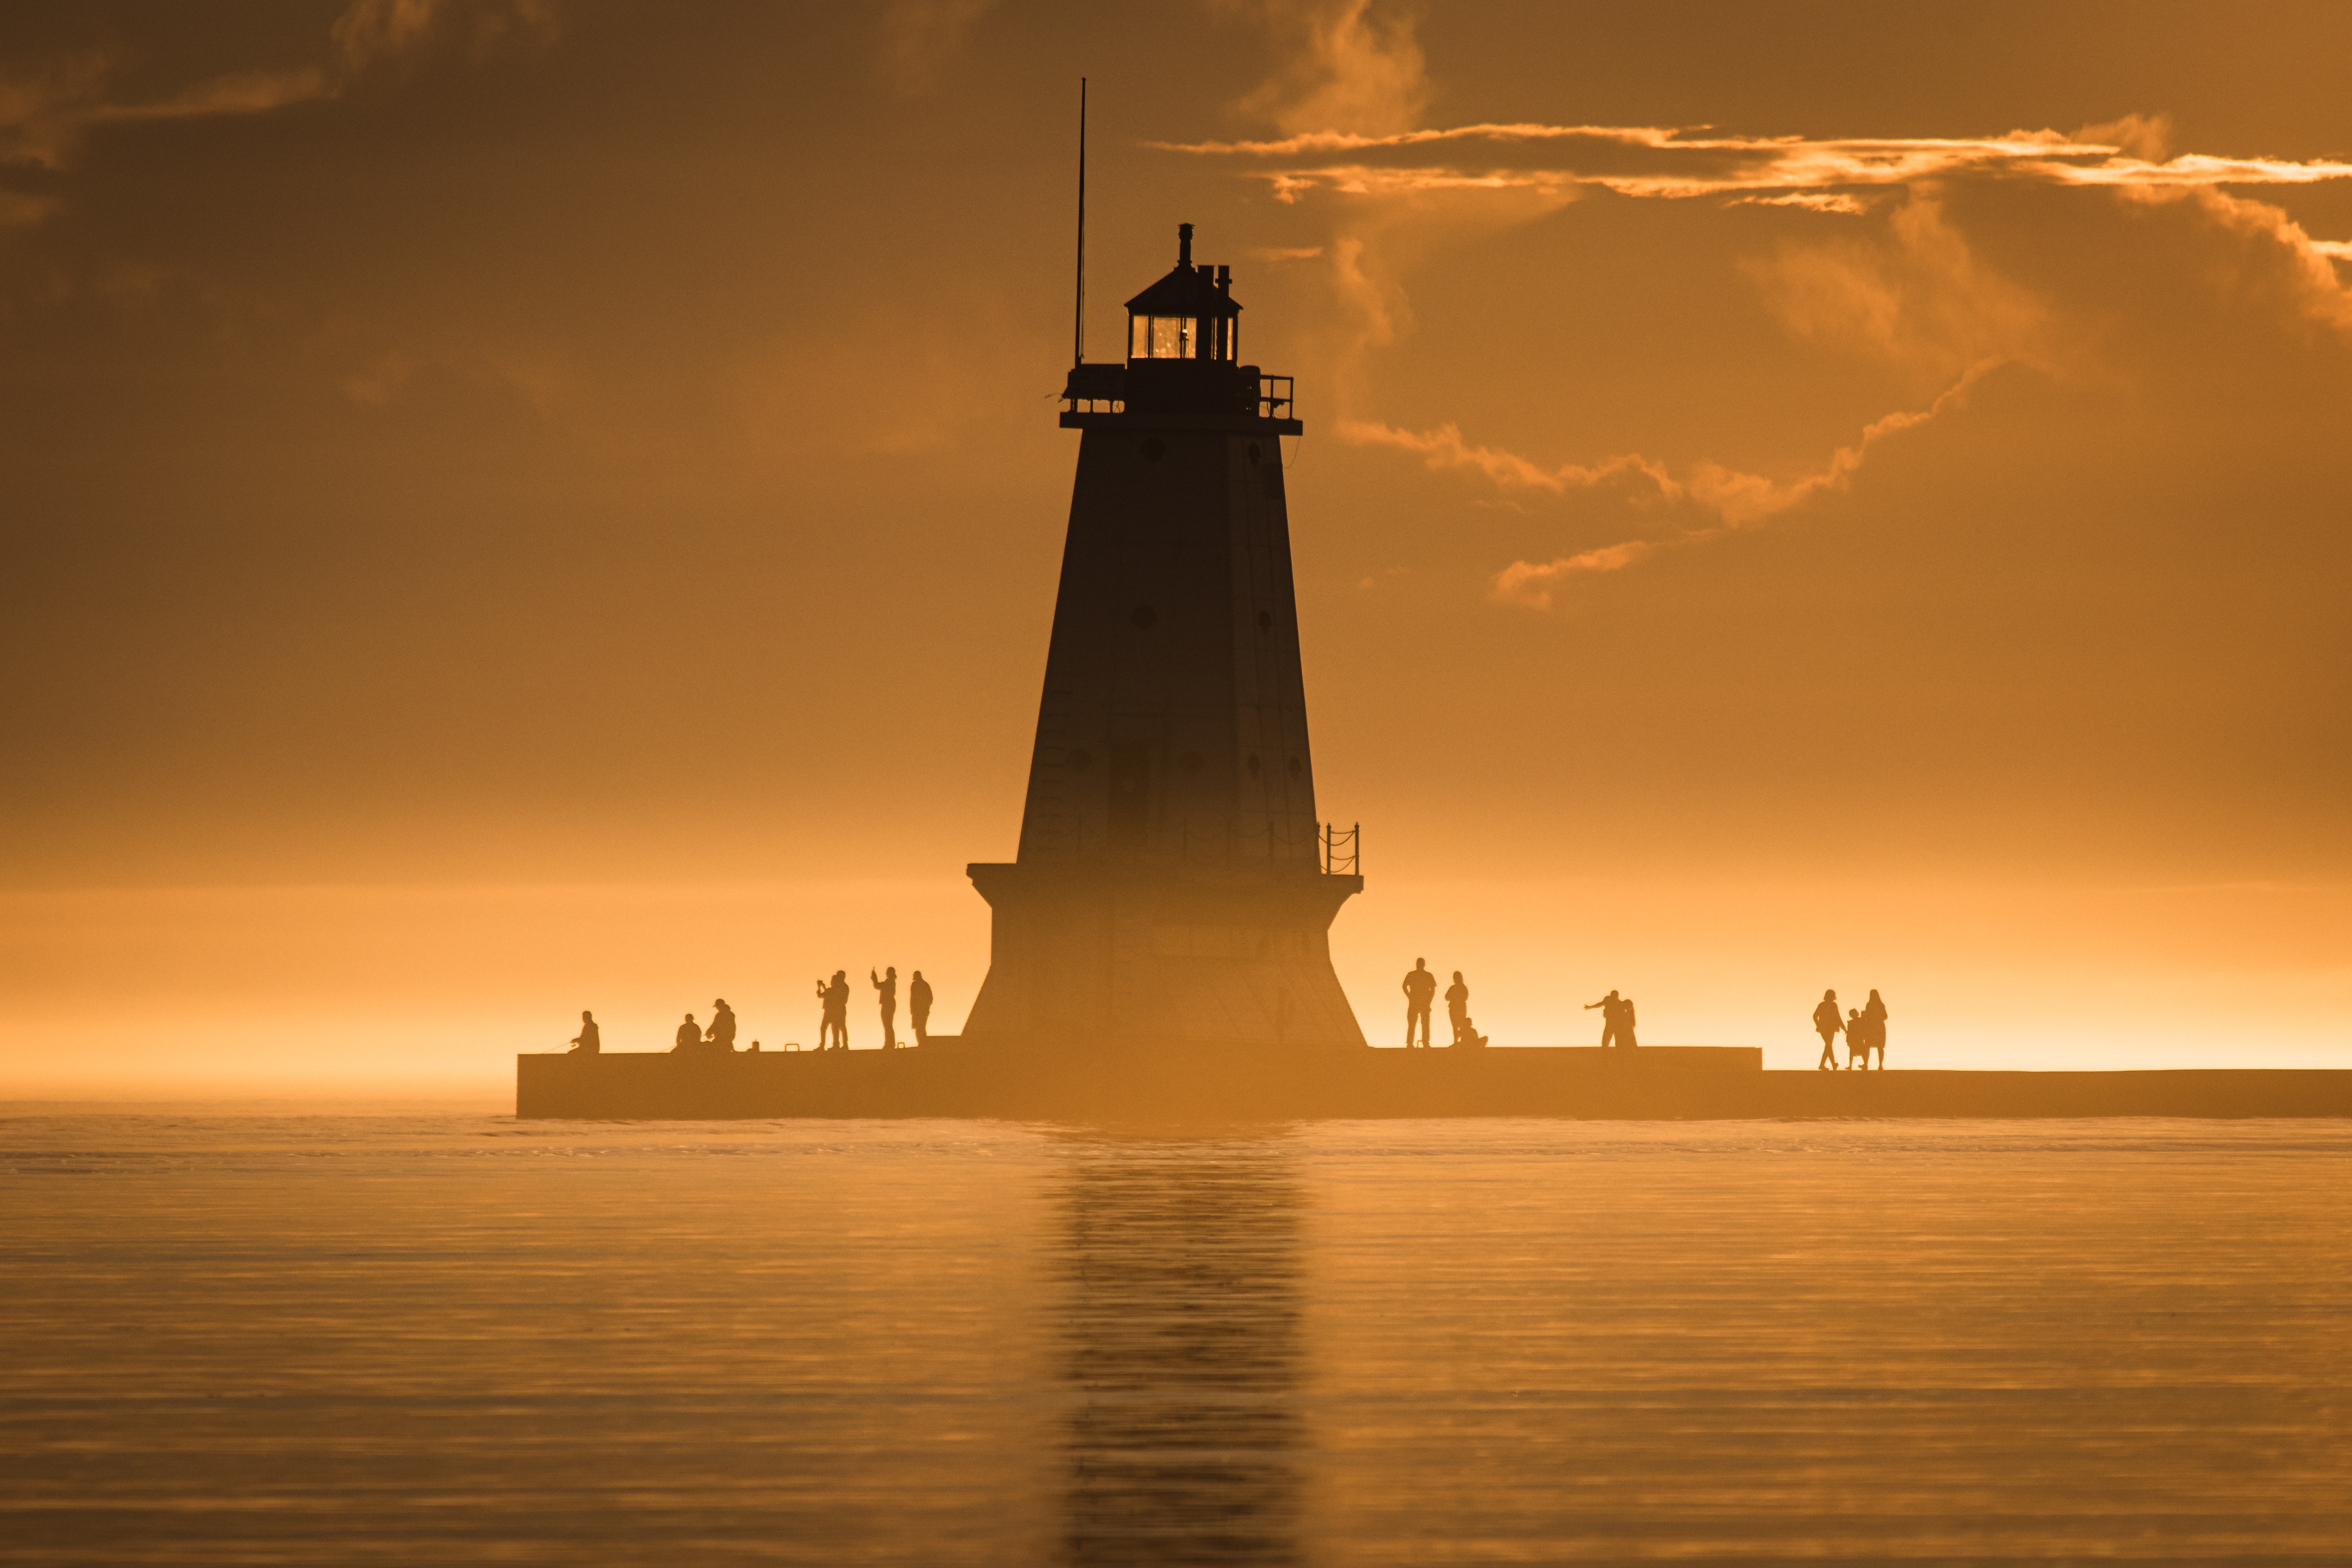
natural, cloud, water, sky, atmosphere, light, tower, afterglow, dusk, body of water, sunlight, atmospheric phenomenon, sunset, sunrise, horizon, beacon, landmark, calm, city, landscape, evening, lighthouse, dawn, reflection, ocean, shadow, art, nonbuilding structure, coast, monument, backlighting, stock photography, rock, sea, sculpture, silhouette, sound, vacation, building, wave